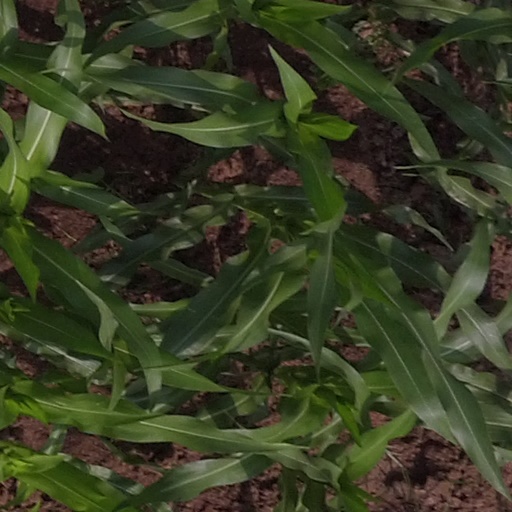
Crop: maize; corn